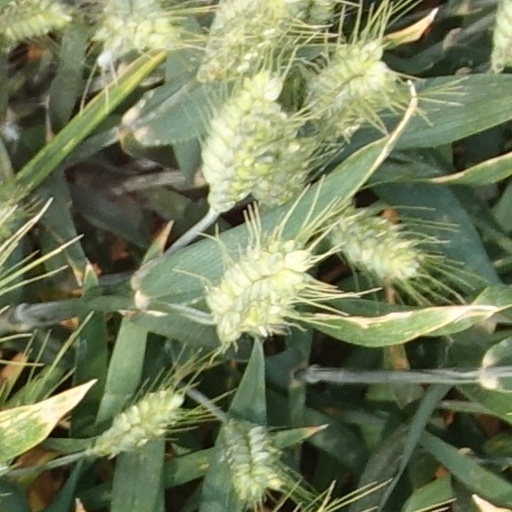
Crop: wheat